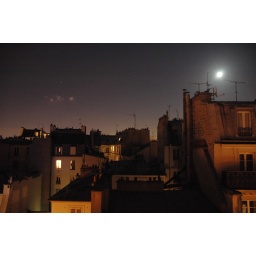
View from my bedroom window in Paris.